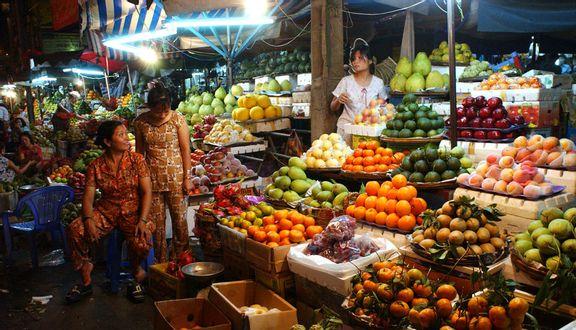
có nhiều mặt hàng hoa quả được bày bán trong khu chợ